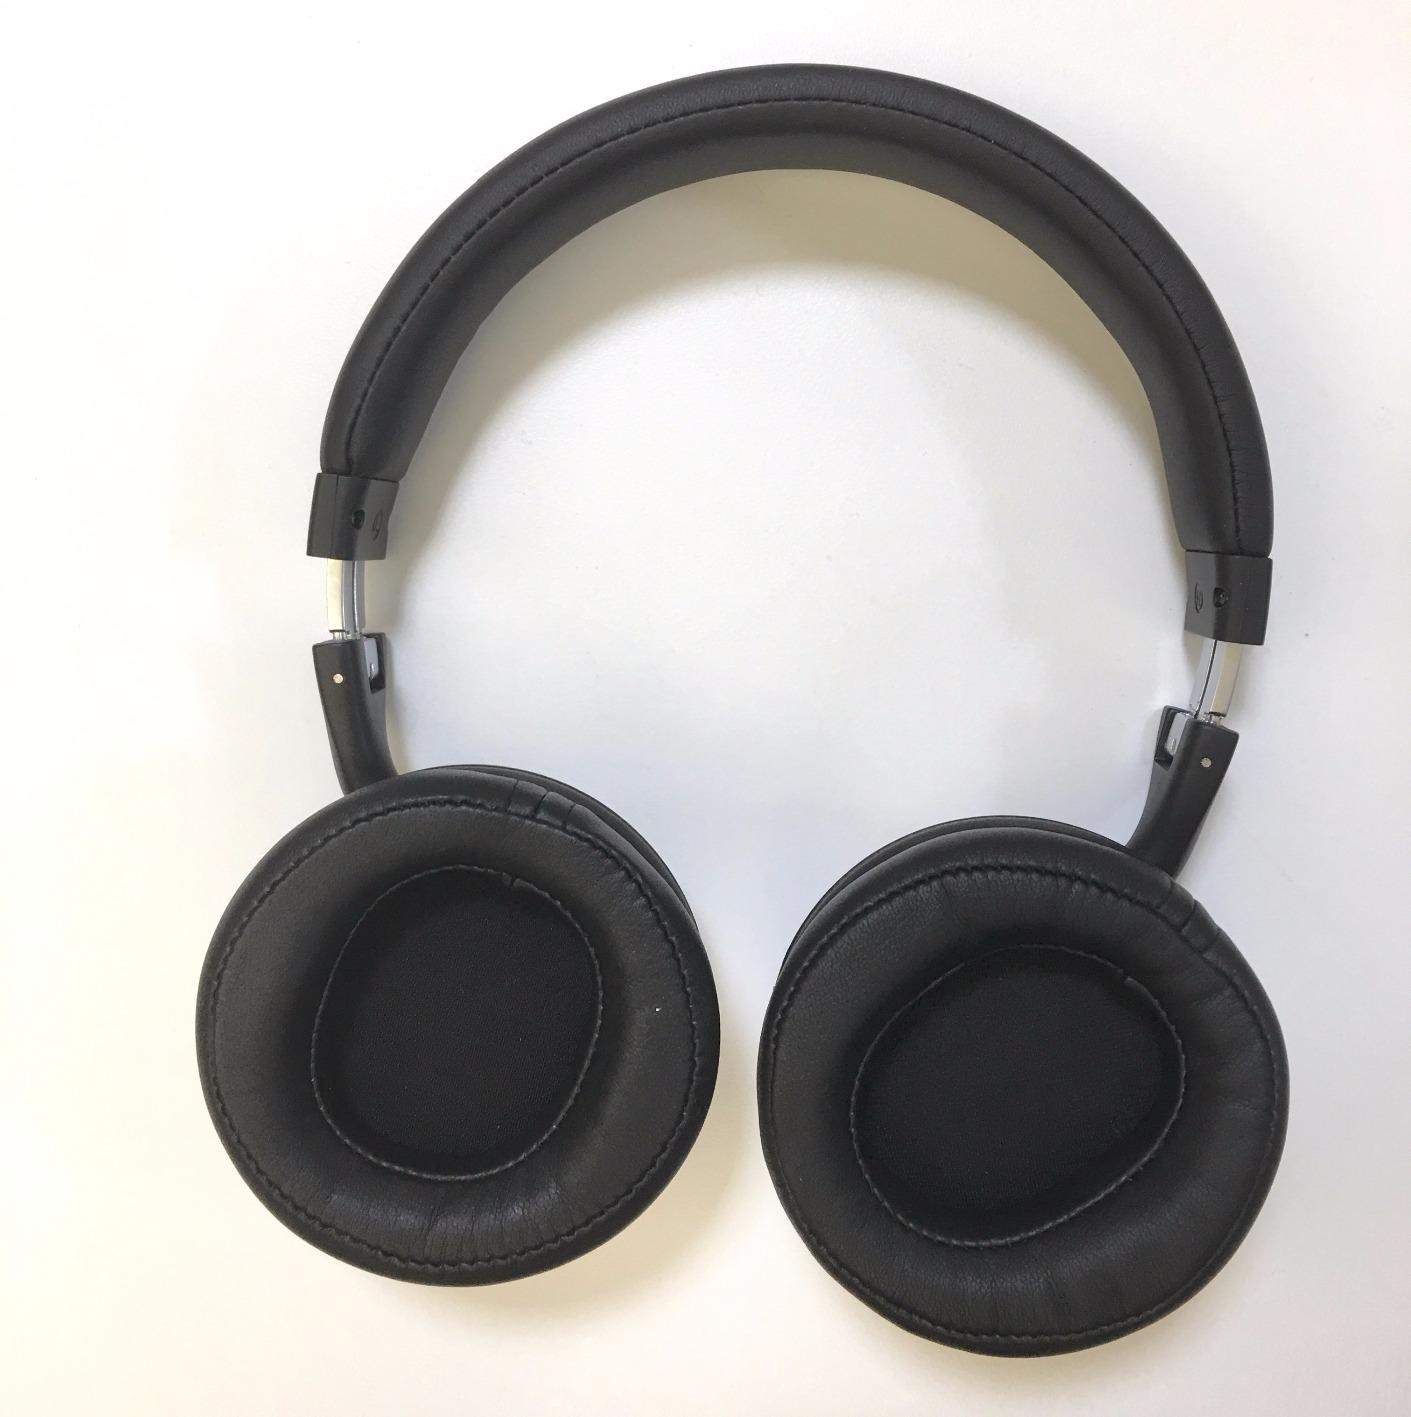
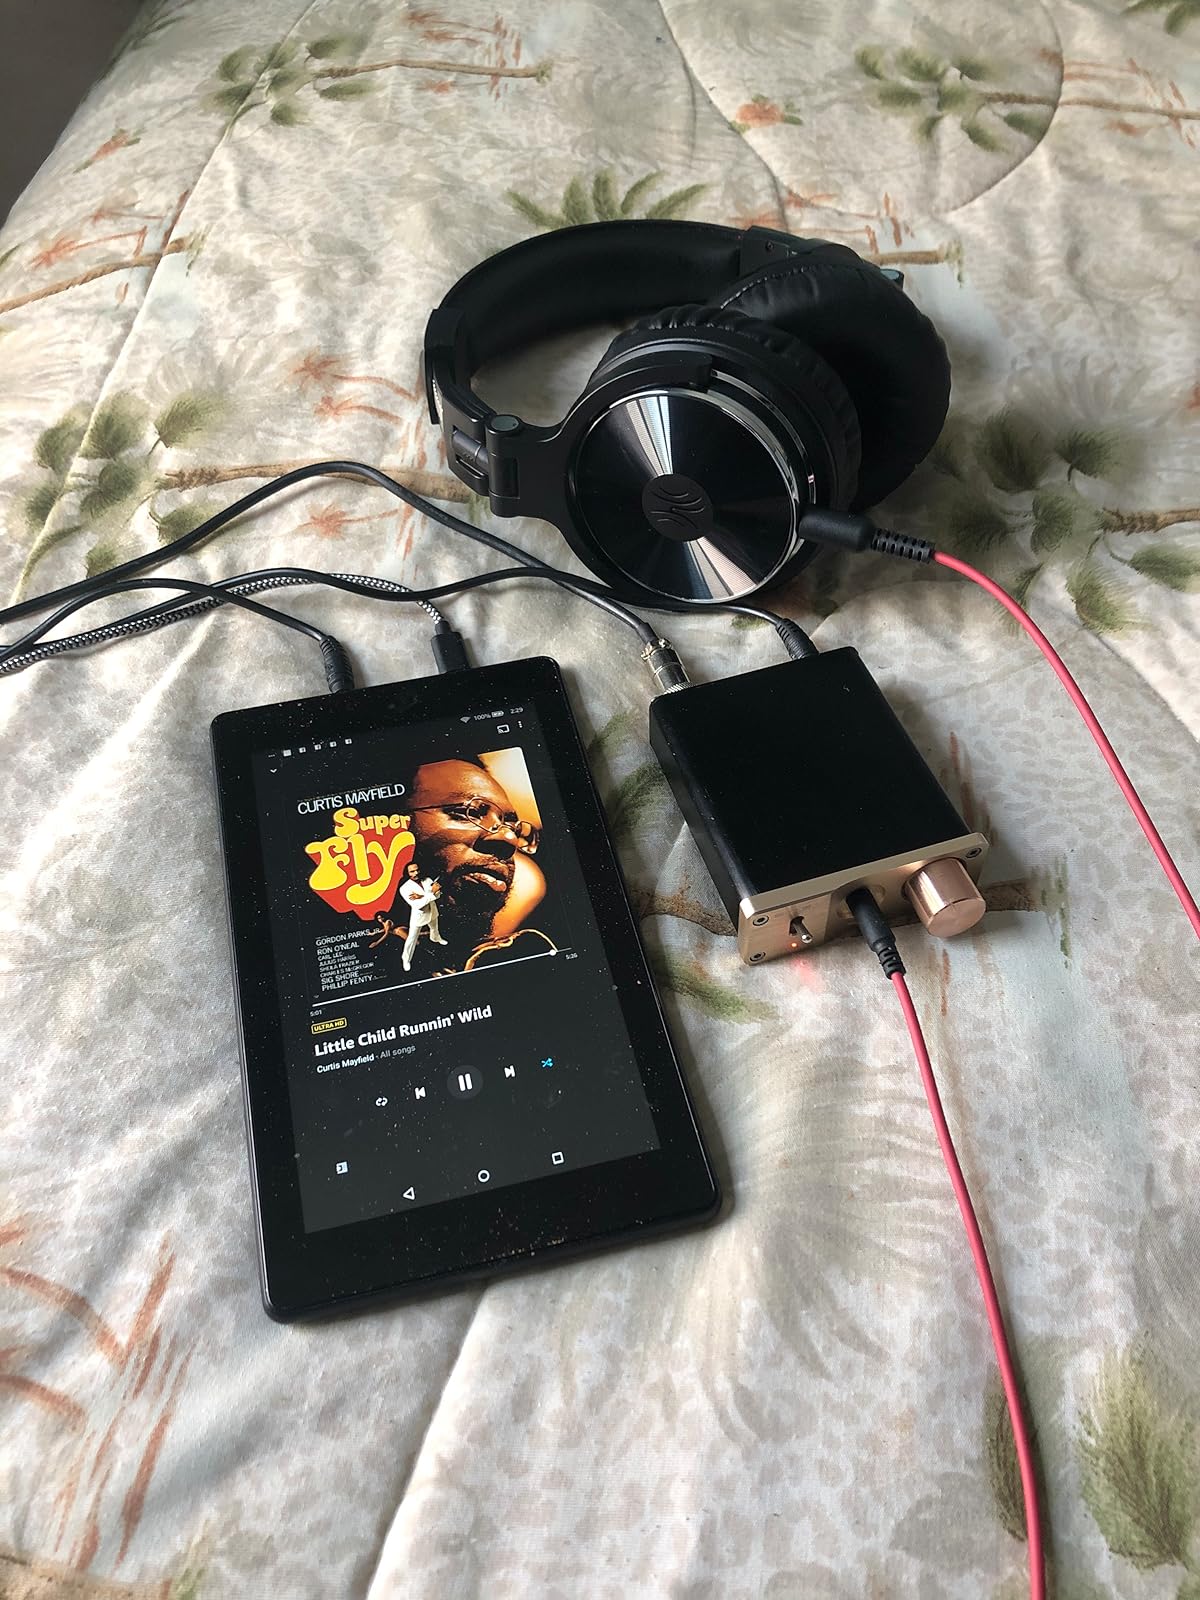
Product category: headphones
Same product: no